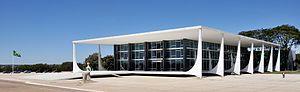
Brasilia